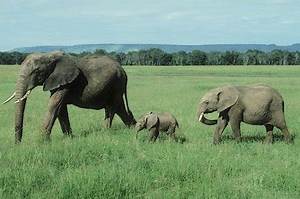
Label: elephant